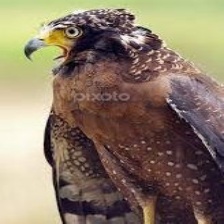
Species: CRESTED SERPENT EAGLE
Scientific name: SPILORNIS CHEELA